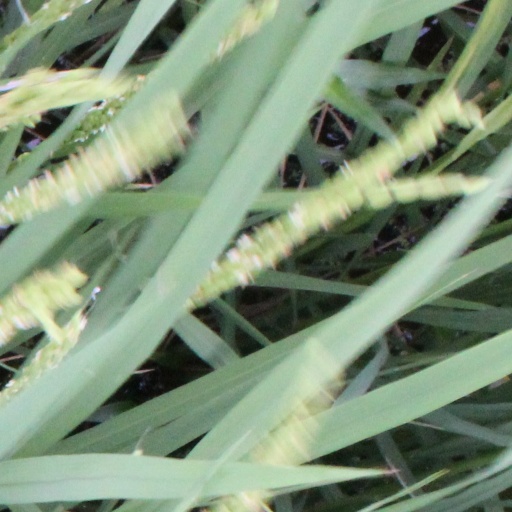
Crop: rice